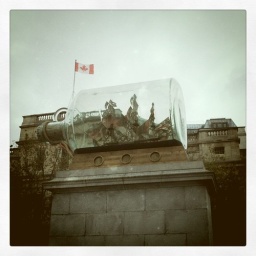
A ship in a bottle